Gold as an investment

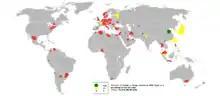
Reserves of SDR, forex and gold in 2006

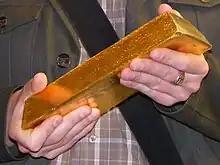
A Good Delivery bar, the standard for trade in the major international gold markets.

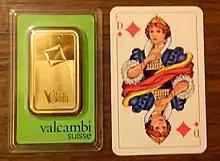
Size of a 100-gram gold bar - packaged inside an assay for proof of authenticity - compared to a playing card.

Gold, alongside platinum and silver, is highly popular among precious metals as an investment. Investors generally buy gold as a way of diversifying risk, especially through the use of futures contracts and derivatives. The gold market is subject to speculation and volatility as are other markets.